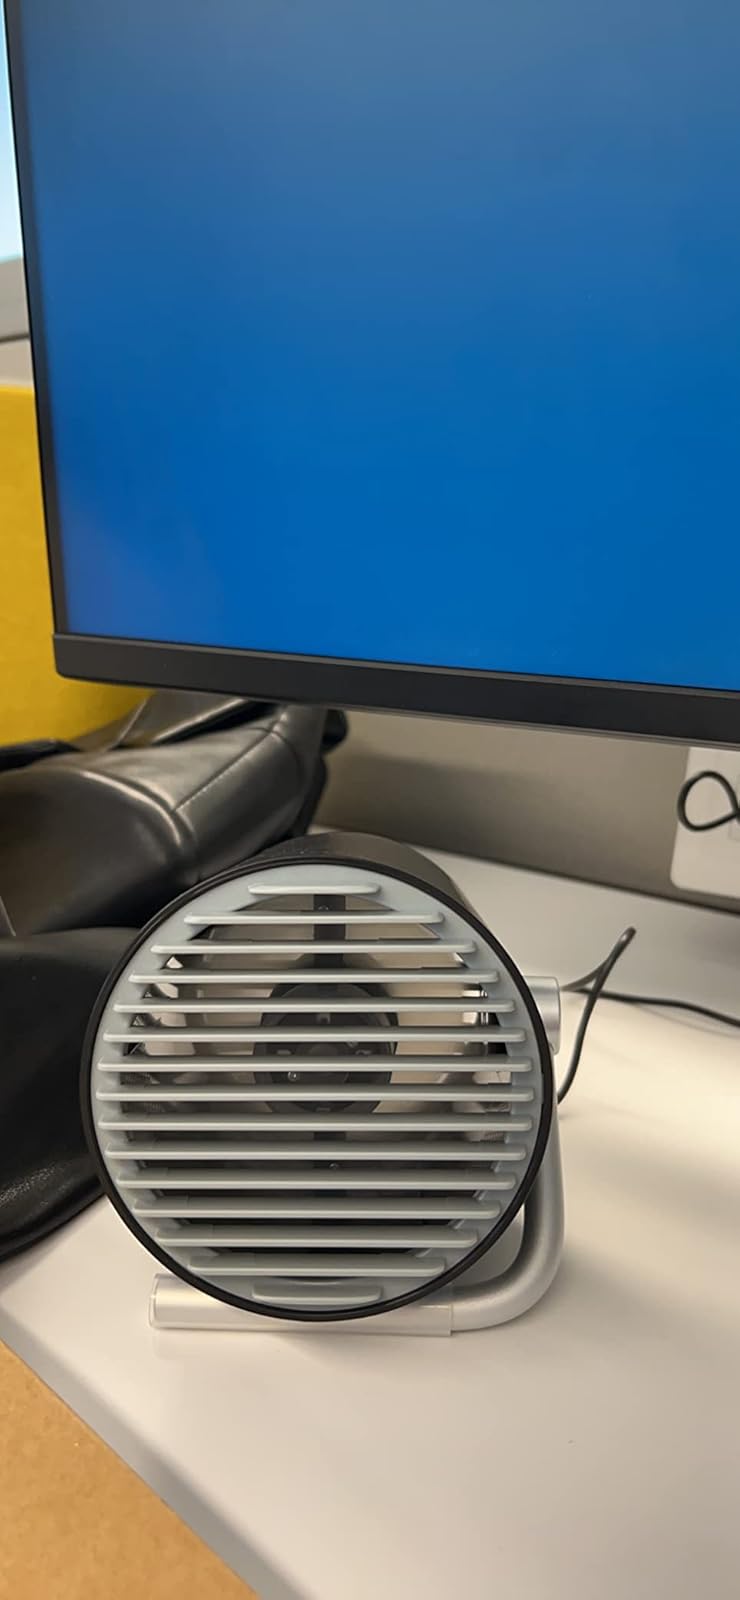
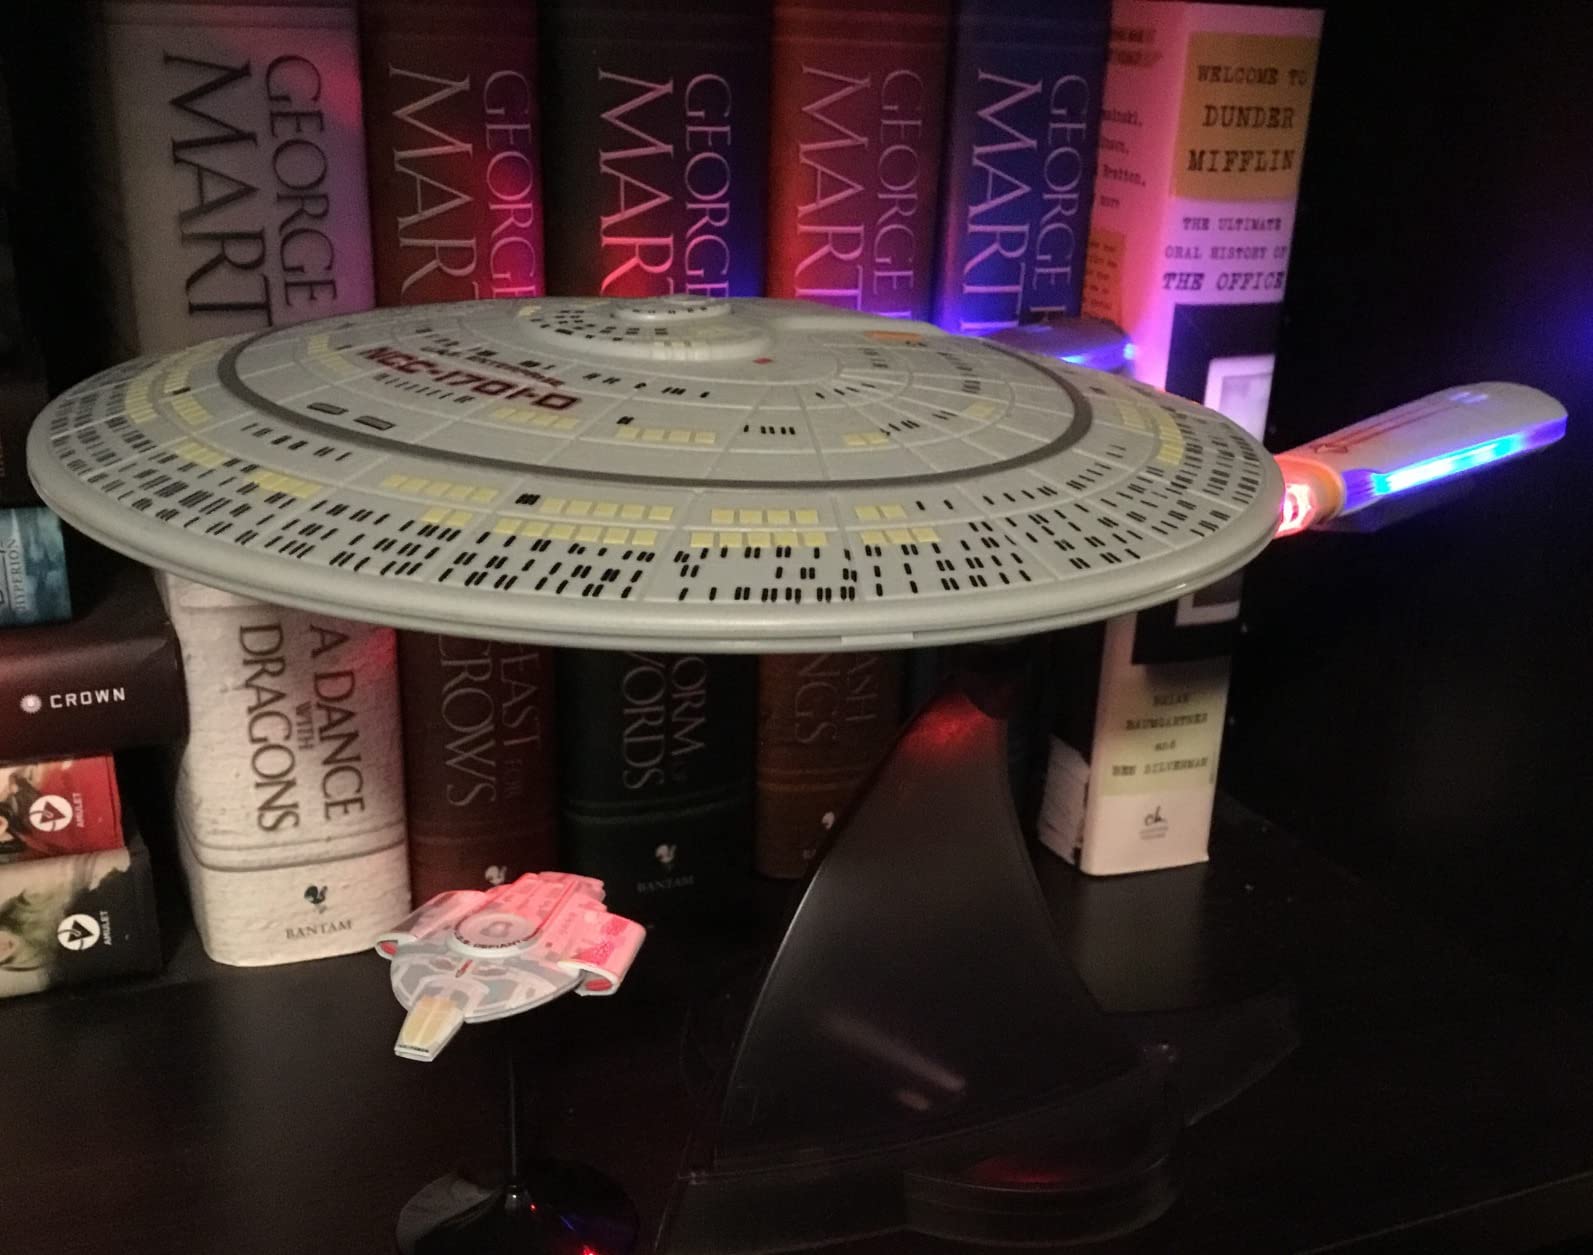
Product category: fan
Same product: no